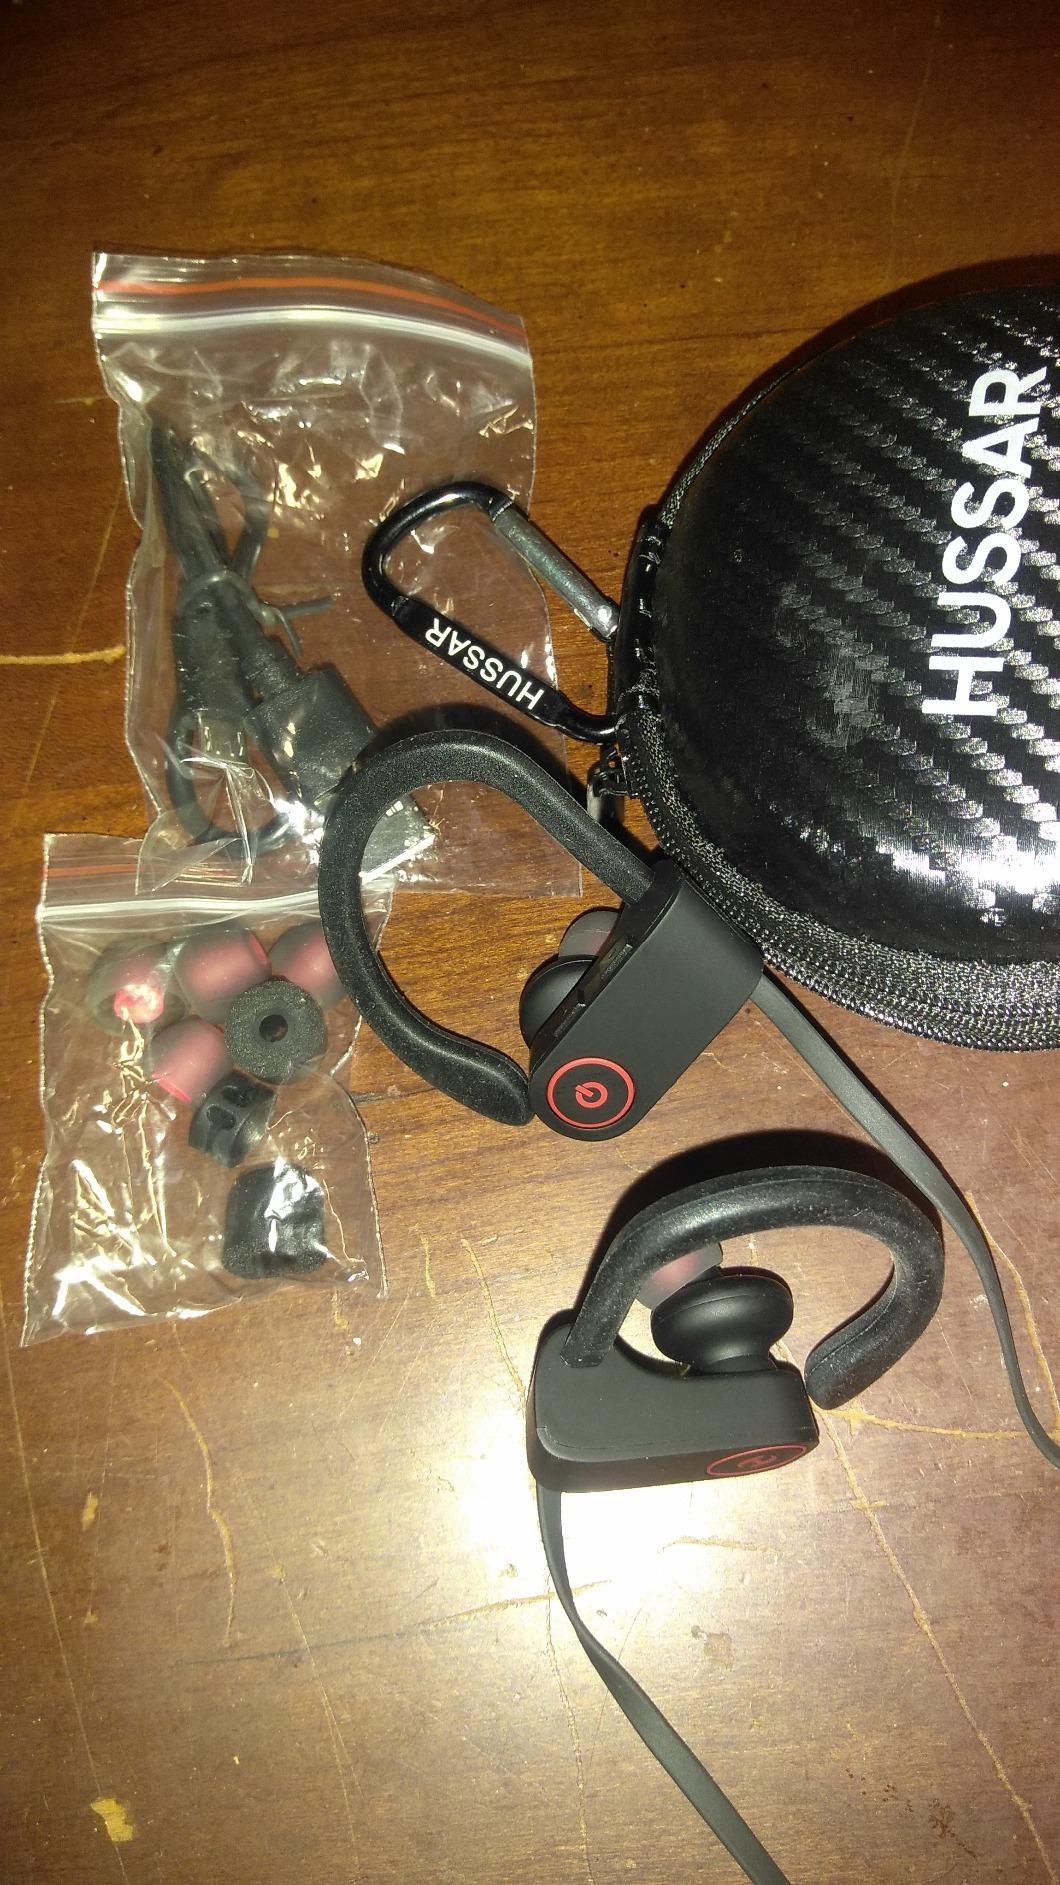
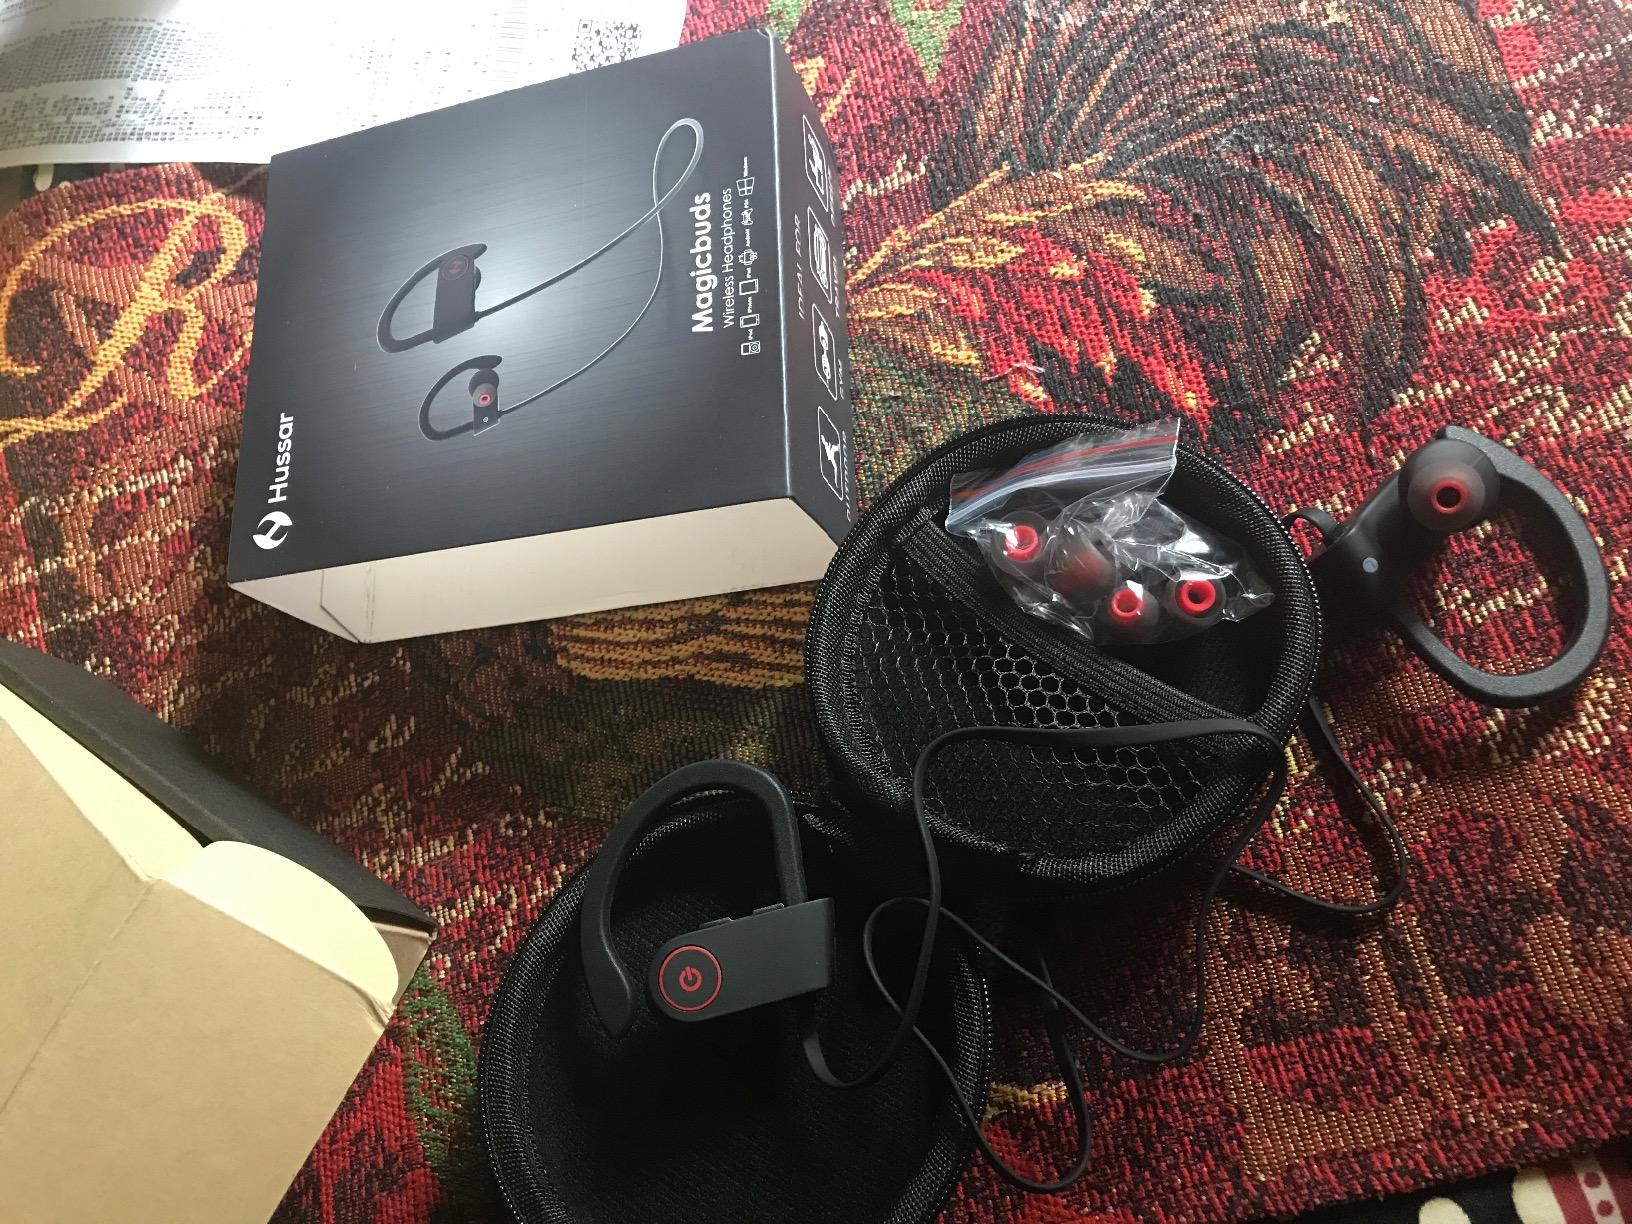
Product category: headphones
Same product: yes